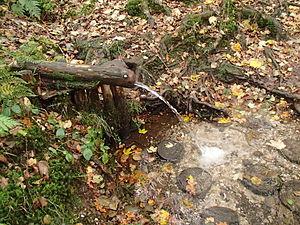
Jourmaine
Étrepigney est une commune française située dans le département du Jura en région Bourgogne-Franche-Comté. Les habitants d'Étrepigney sont nommés les Estrepignaciens.